Arthur Fleischmann

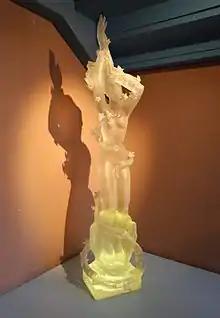
"Birth of Aphrodite" sculpted by Fleischmann in 1955

He left Europe in 1937, travelling to South Africa and Zanzibar before spending two years in Bali, where he converted from his native Judaism to Catholicism, with the encouragement of a Dutch colonial missionary, Father Buys. The forms of traditional Balinese dancers became a lifelong influence on Fleischmann's work.